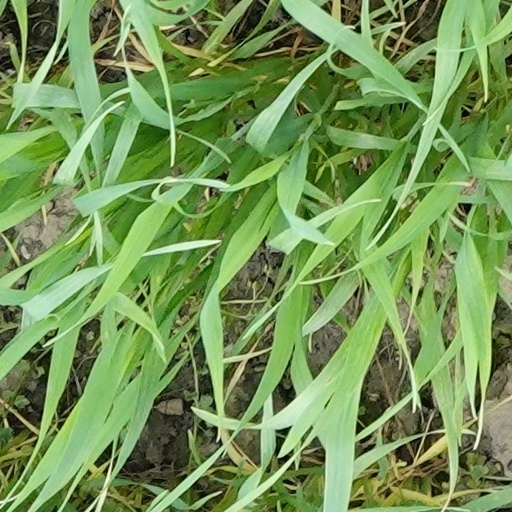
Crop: wheat